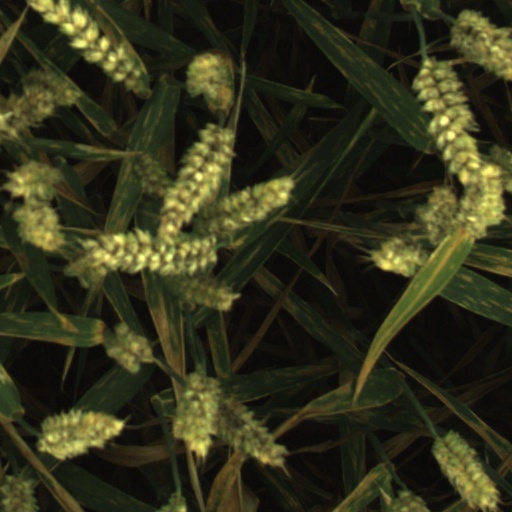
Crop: wheat